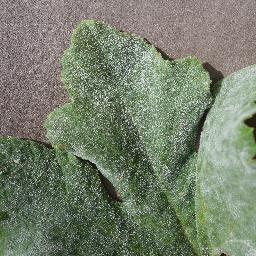
Label: Squash___Powdery_mildew